Friendship, Oklahoma

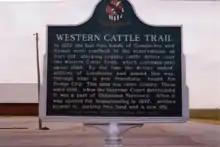
Western Cattle Trail state historical marker

Incorporated in 1999, Friendship has seen a recent increase in residential construction in its vicinity. However, only the Friendship Baptist Church, a community center (which houses the Friendship Volunteer Fire Department) and a few residences actually exist within the town limits.